Donald Crowhurst

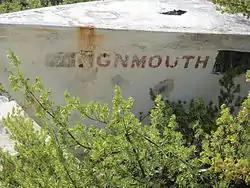
Part of one of the bows of the trimaran "Teignmouth Electron". When photographed in March 2011, little identifiable as a boat remained of the wreck above a beach on Cayman Brac. Showing the name "Teignmouth" and part of the hole where a souvenir hunter has removed "Electron".

Since leaving, Crowhurst had been deliberately ambiguous in his radio reports of his location. Starting on 6 December 1968, he continued reporting vague but false positions; rather than continuing to the Southern Ocean, he sailed erratically in the southern Atlantic Ocean and stopped once in South America to make repairs to his boat, in violation of the rules. A great deal of the voyage was spent in radio silence, while his supposed position was inferred by extrapolation based on his earlier reports. By early December, based on his false reports, he was being cheered worldwide as the likely winner of the fastest circumnavigation prize, though Francis Chichester privately expressed doubts about the plausibility of Crowhurst's progress.